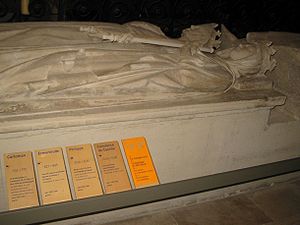
Karloman 1.
Karloman 1. er begravet i Klosterkirken Saint-Denis.
Karloman var frankisk konge 768-771. Han var næstældste søn af Pipin den lille og Bertrada af Laon.